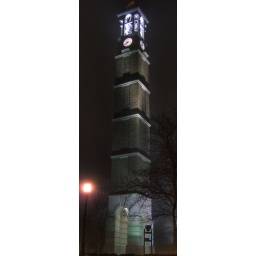
HDR (High Dynamic Range) photo of the Purdue University clock tower in West Lafayette, IN.